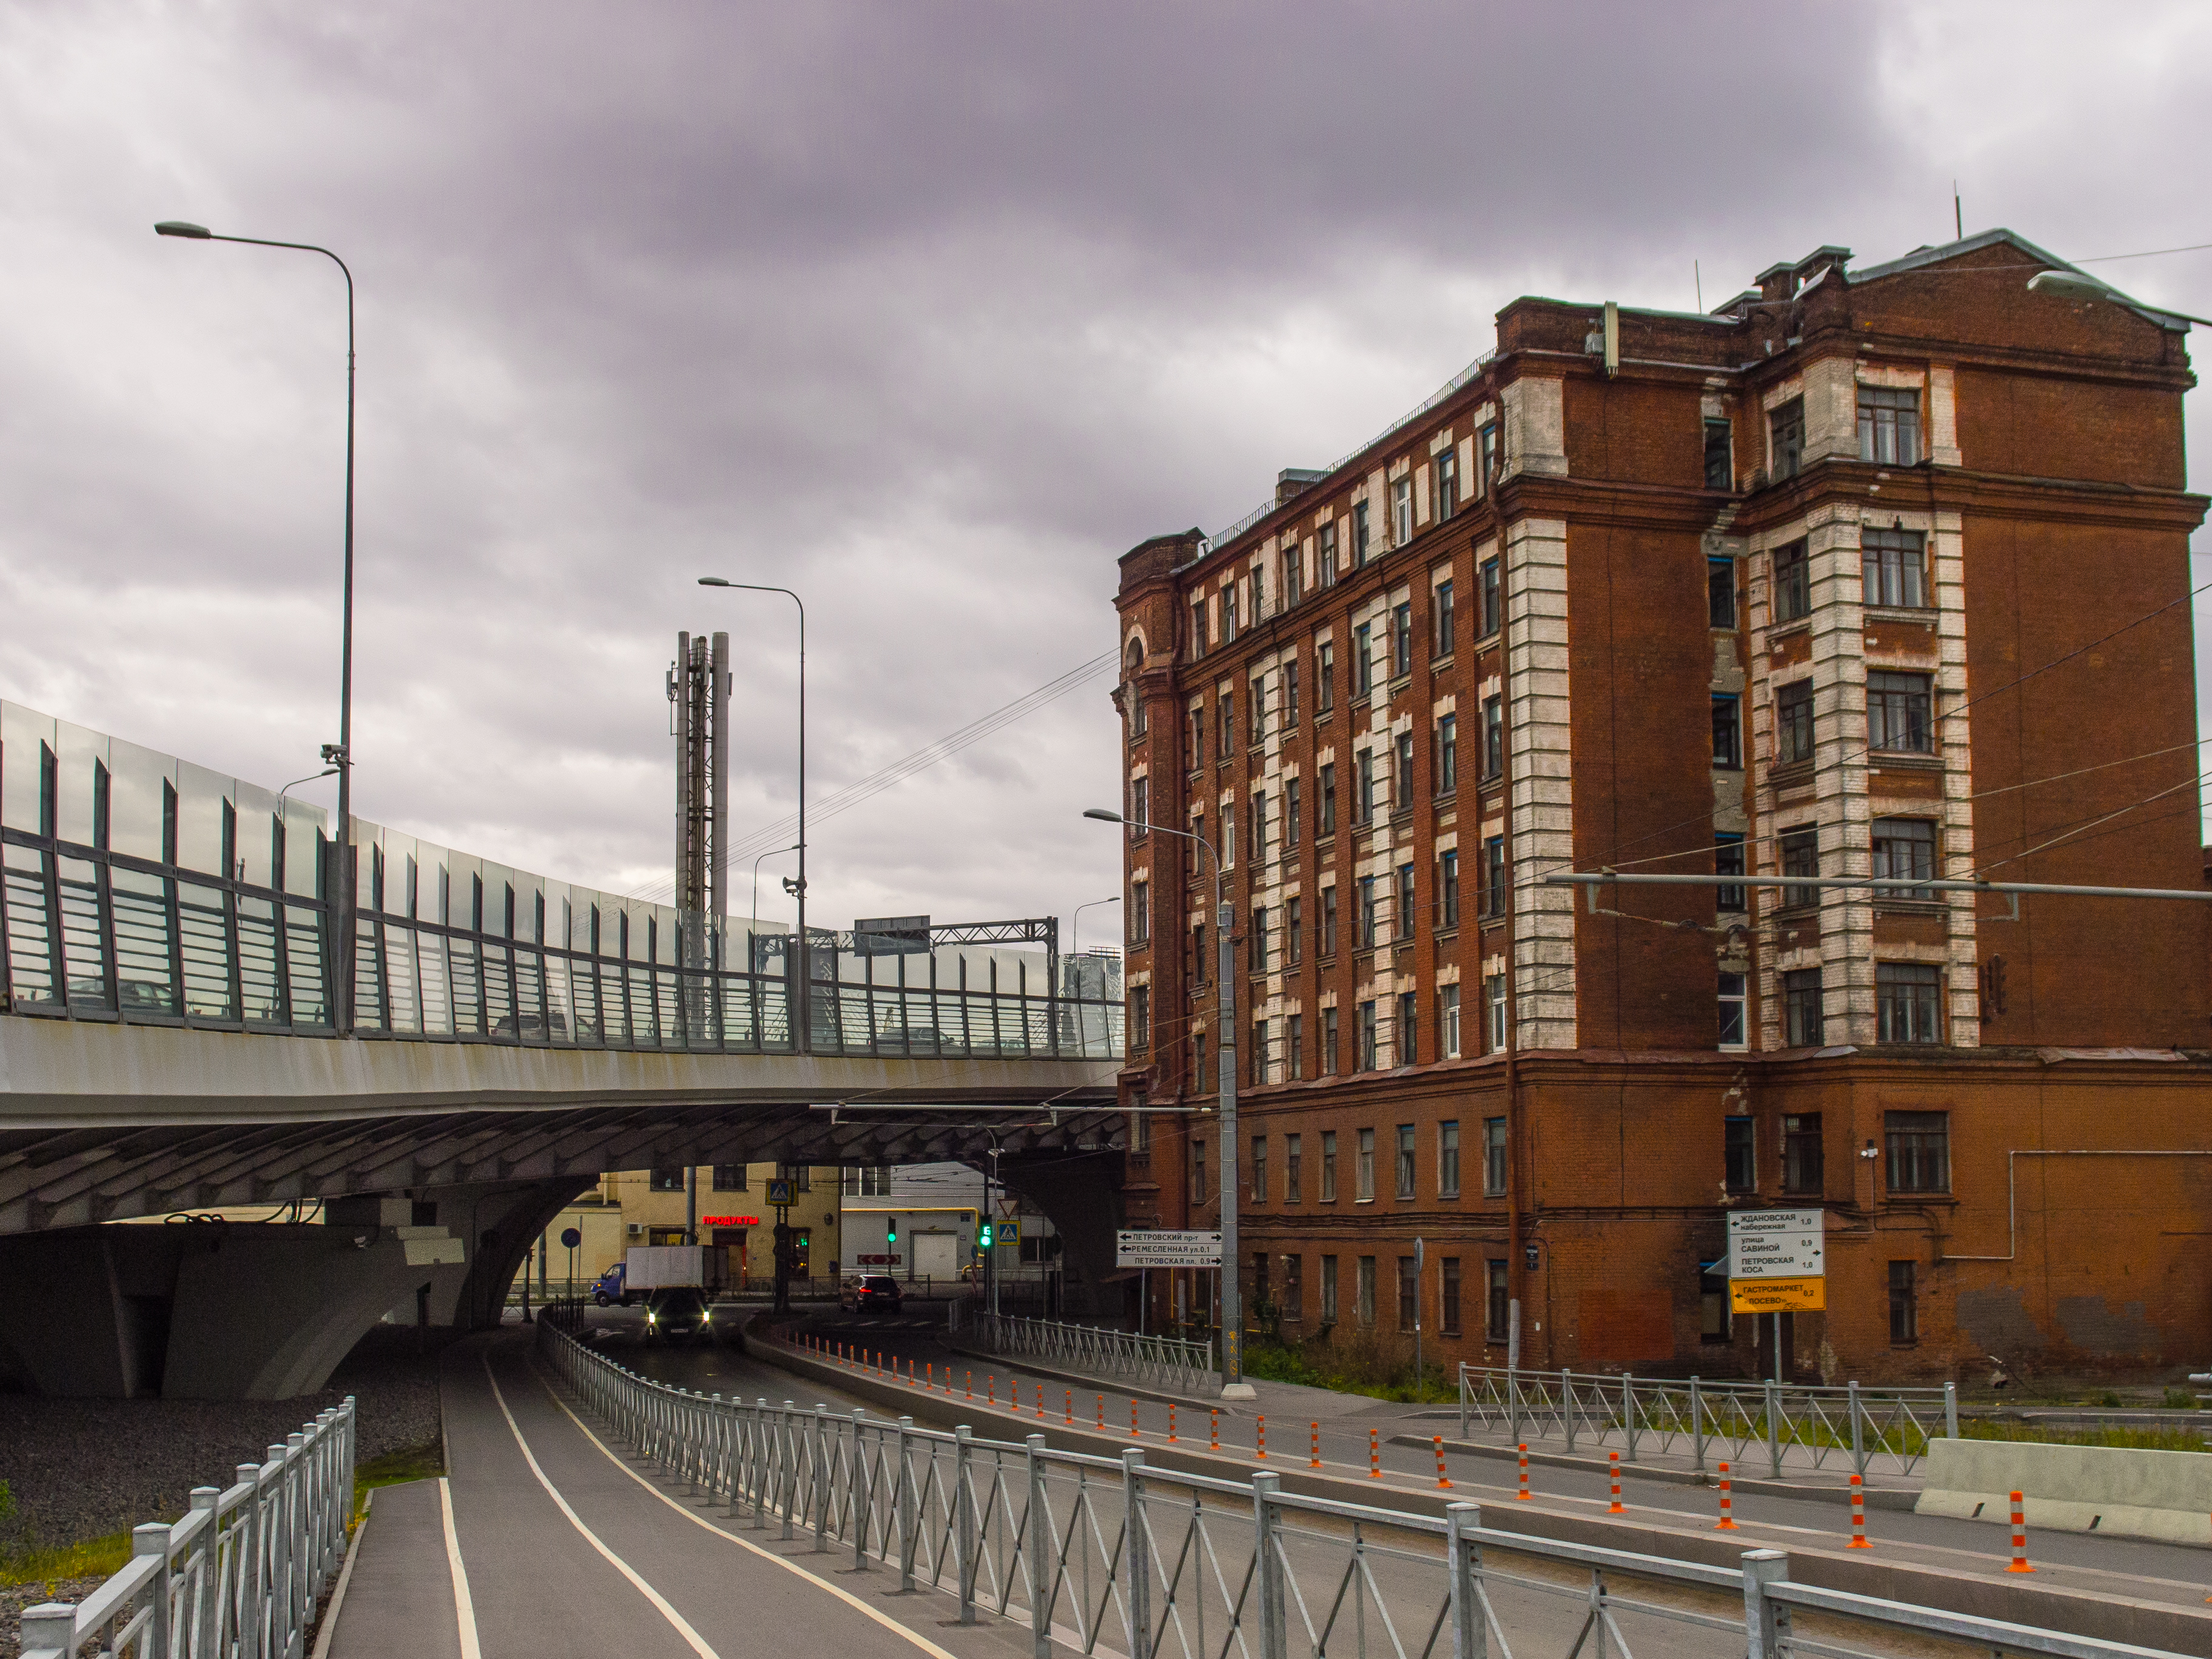
images, cloud, sky, building, street light, window, infrastructure, tower block, urban design, cityscape, thoroughfare, road surface, road, asphalt, waterway, skyscraper, landmark, condominium, tower, metropolitan area, city, metropolis, girder bridge, house, fence, metal, mixed use, bridge, downtown, facade, street, track, concrete bridge, commercial building, lane, headquarters, apartment, nonbuilding structure, overpass, fixed link, box girder bridge, traffic, highway, beam bridge, steel, public transport, railway, pedestrian, skyline, cable stayed bridge, handrail, canal, corporate headquarters, tree, transport, freeway, channel, guard rail, walkway, suburb